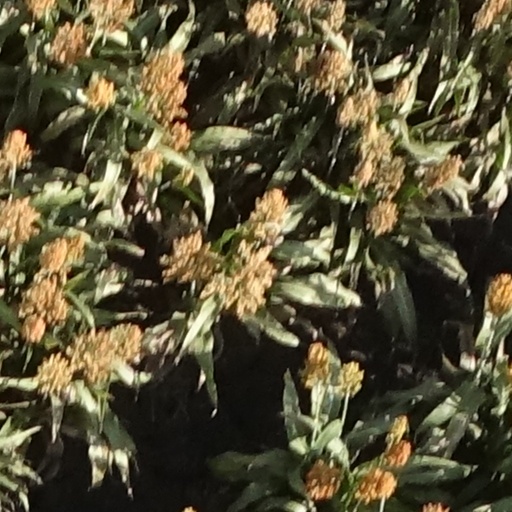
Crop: sorghum